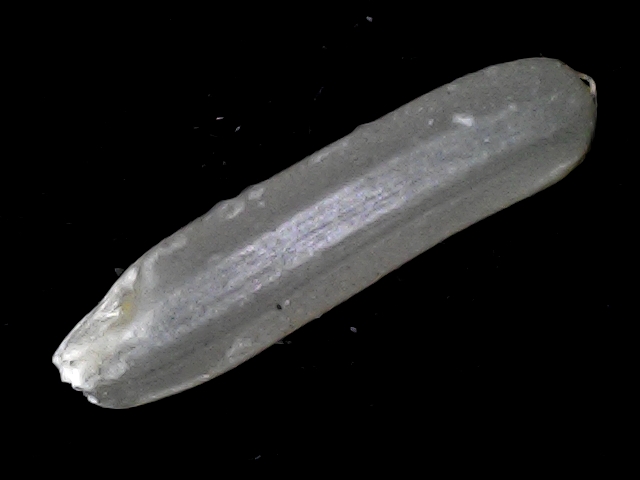
Rice variety: BD57